Nuclear energy in Hong Kong

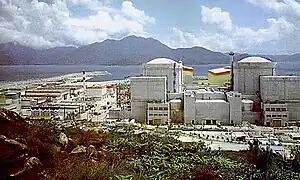
Daya Bay Nuclear Power Plant in Guangdong supplying electricity to Hong Kong since 1994

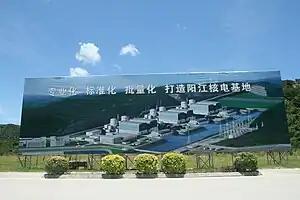
Yangjiang Nuclear Power Station in Guangdong will supply electricity to Hong Kong in 2017

Currently, there are no nuclear power plants in Hong Kong. However, a Hong Kong company, Hong Kong Nuclear Investment Company (HKNIC), owns 25% share in Daya Bay Nuclear Power Plant in Guangdong. About 80% of the power plant electricity output is supplied to Hong Kong by their electric utility company China Light and Power Co., Ltd. (CLP) to meet the electricity demand in Hong Kong.